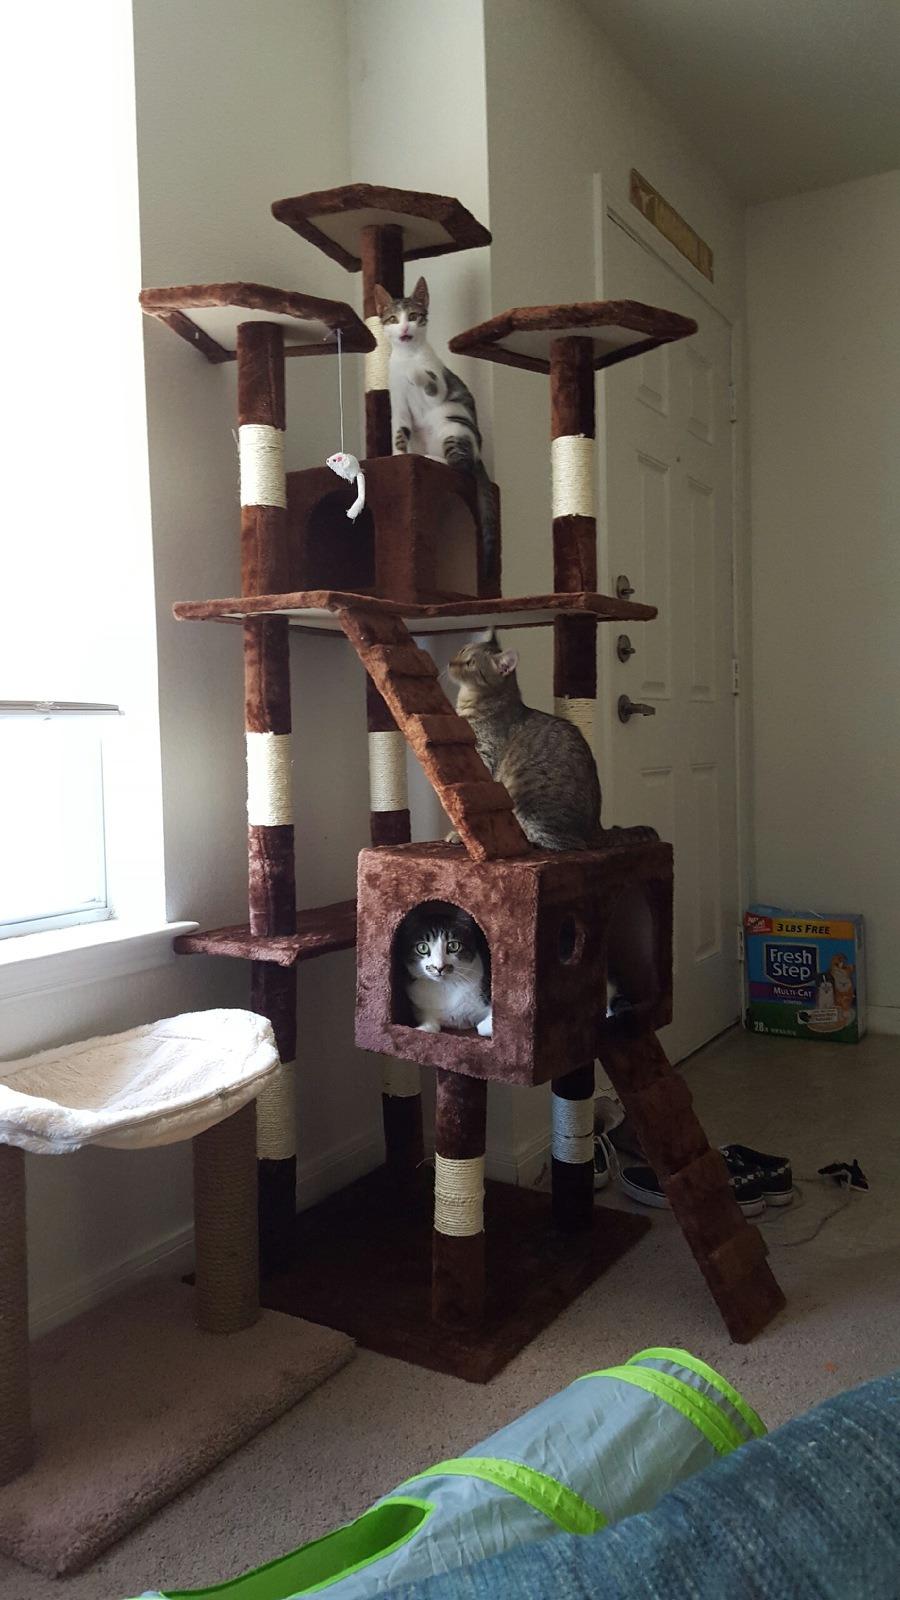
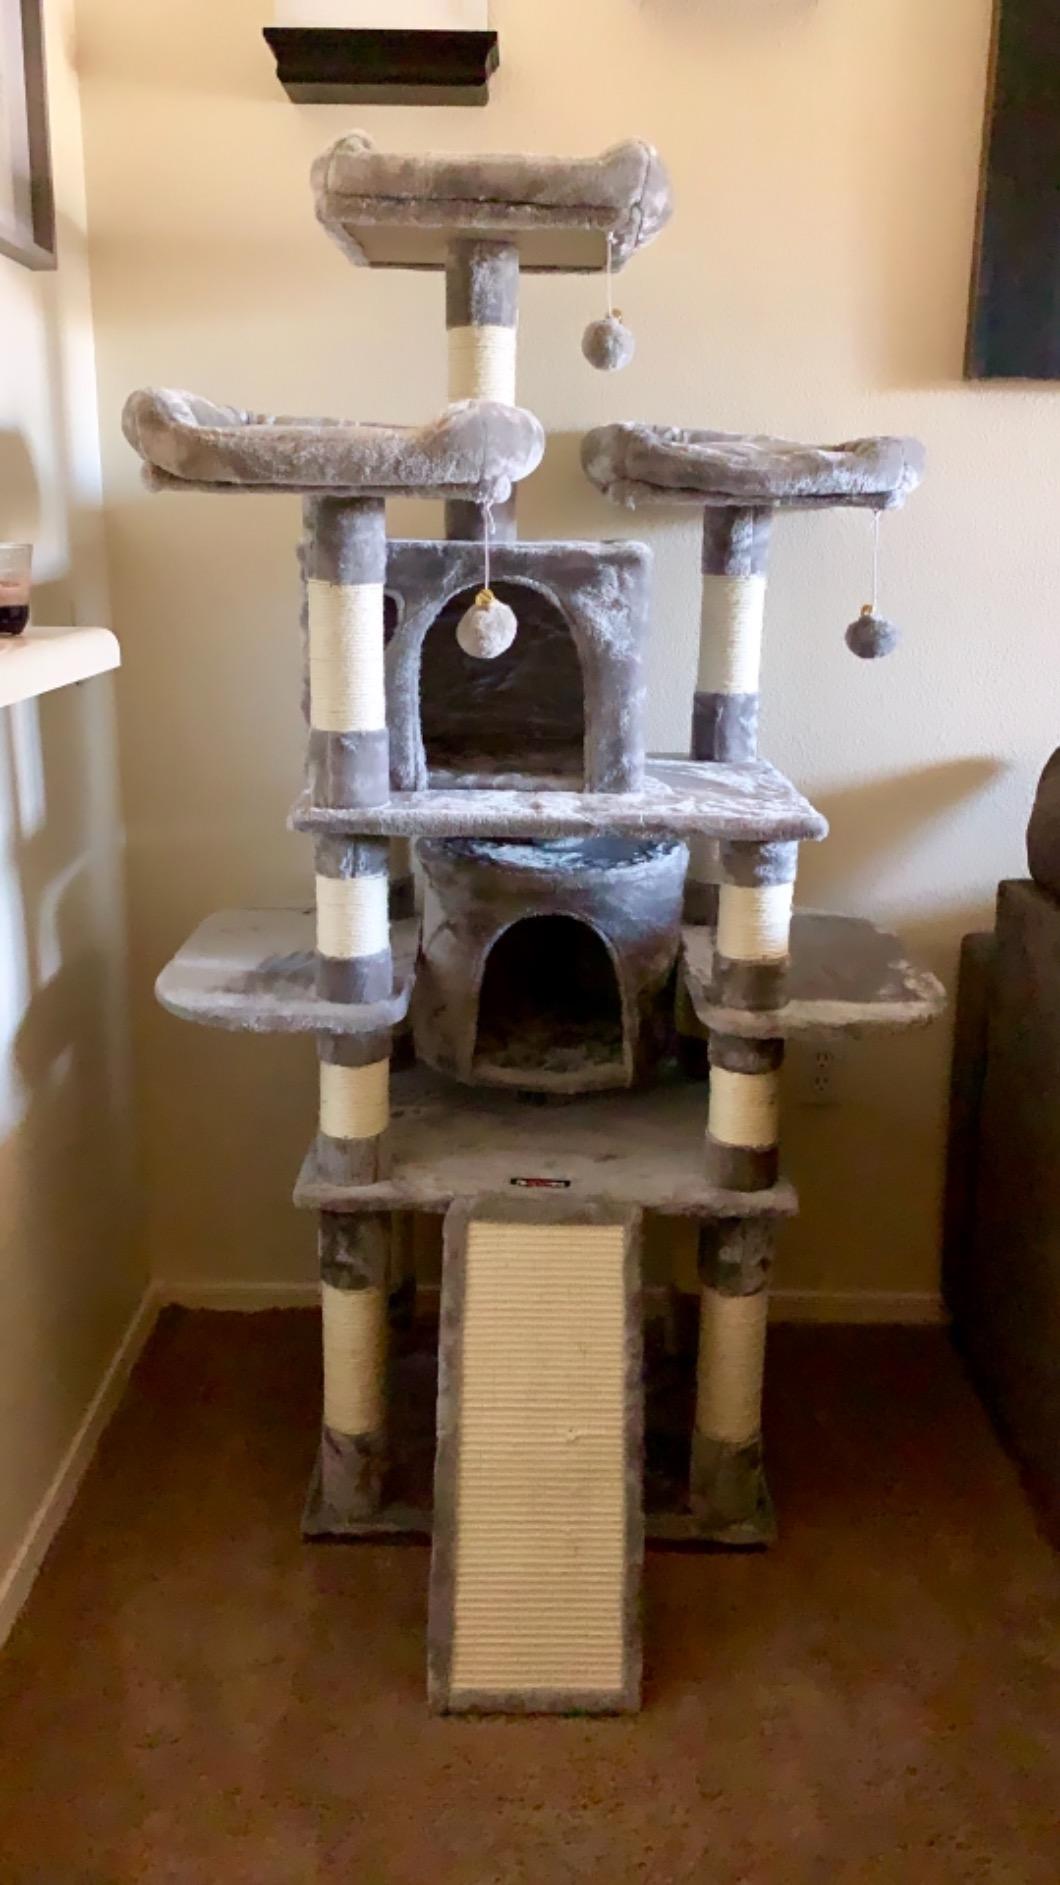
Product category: items_cat tree
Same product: no